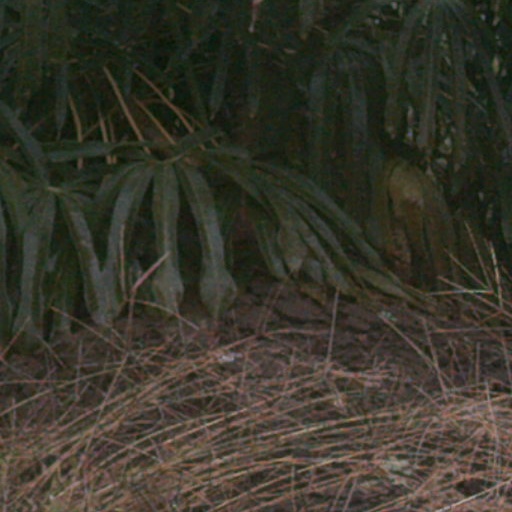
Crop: cassava